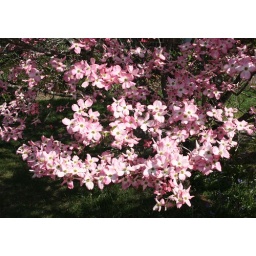
A pink dogwood tree in flower, at Leura. NSW.